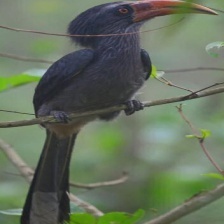
Species: MALABAR HORNBILL
Scientific name: OCYCEROS GRISEUS
ImageNet parent category: hornbill